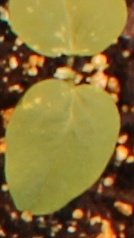
Label: Soybean